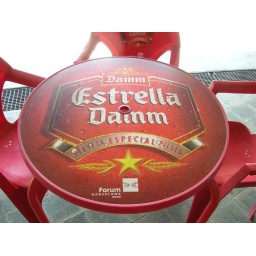
Smart table in the bar in Olympic Stadium.